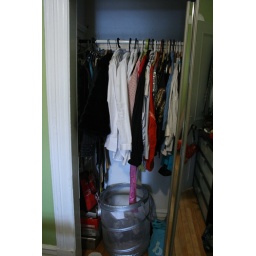
No shelf space, stuff piled on the floor underneath the clothes.